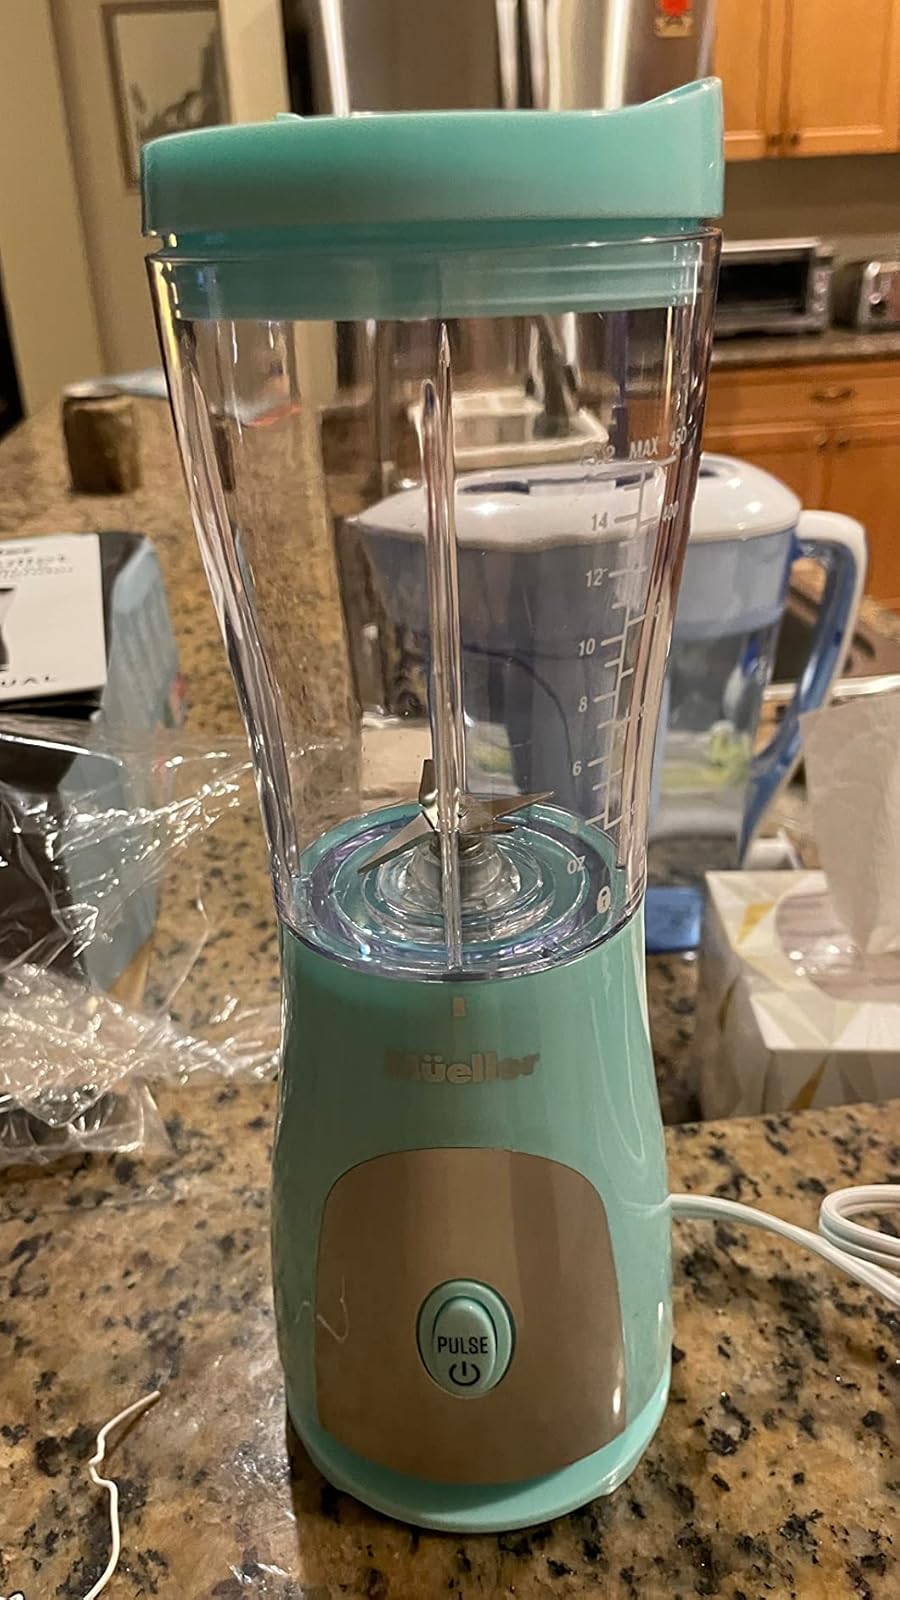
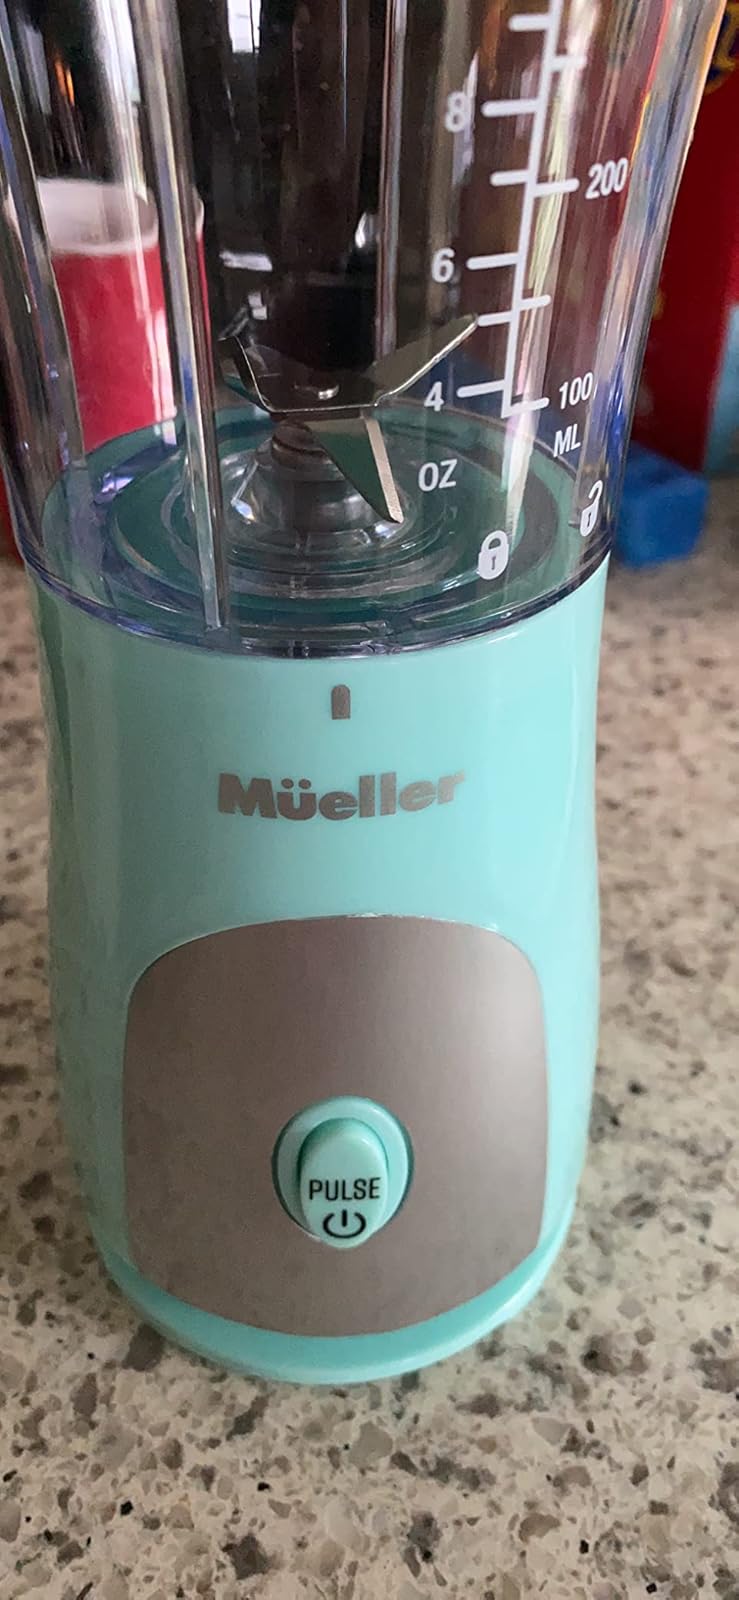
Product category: items_blender
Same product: yes